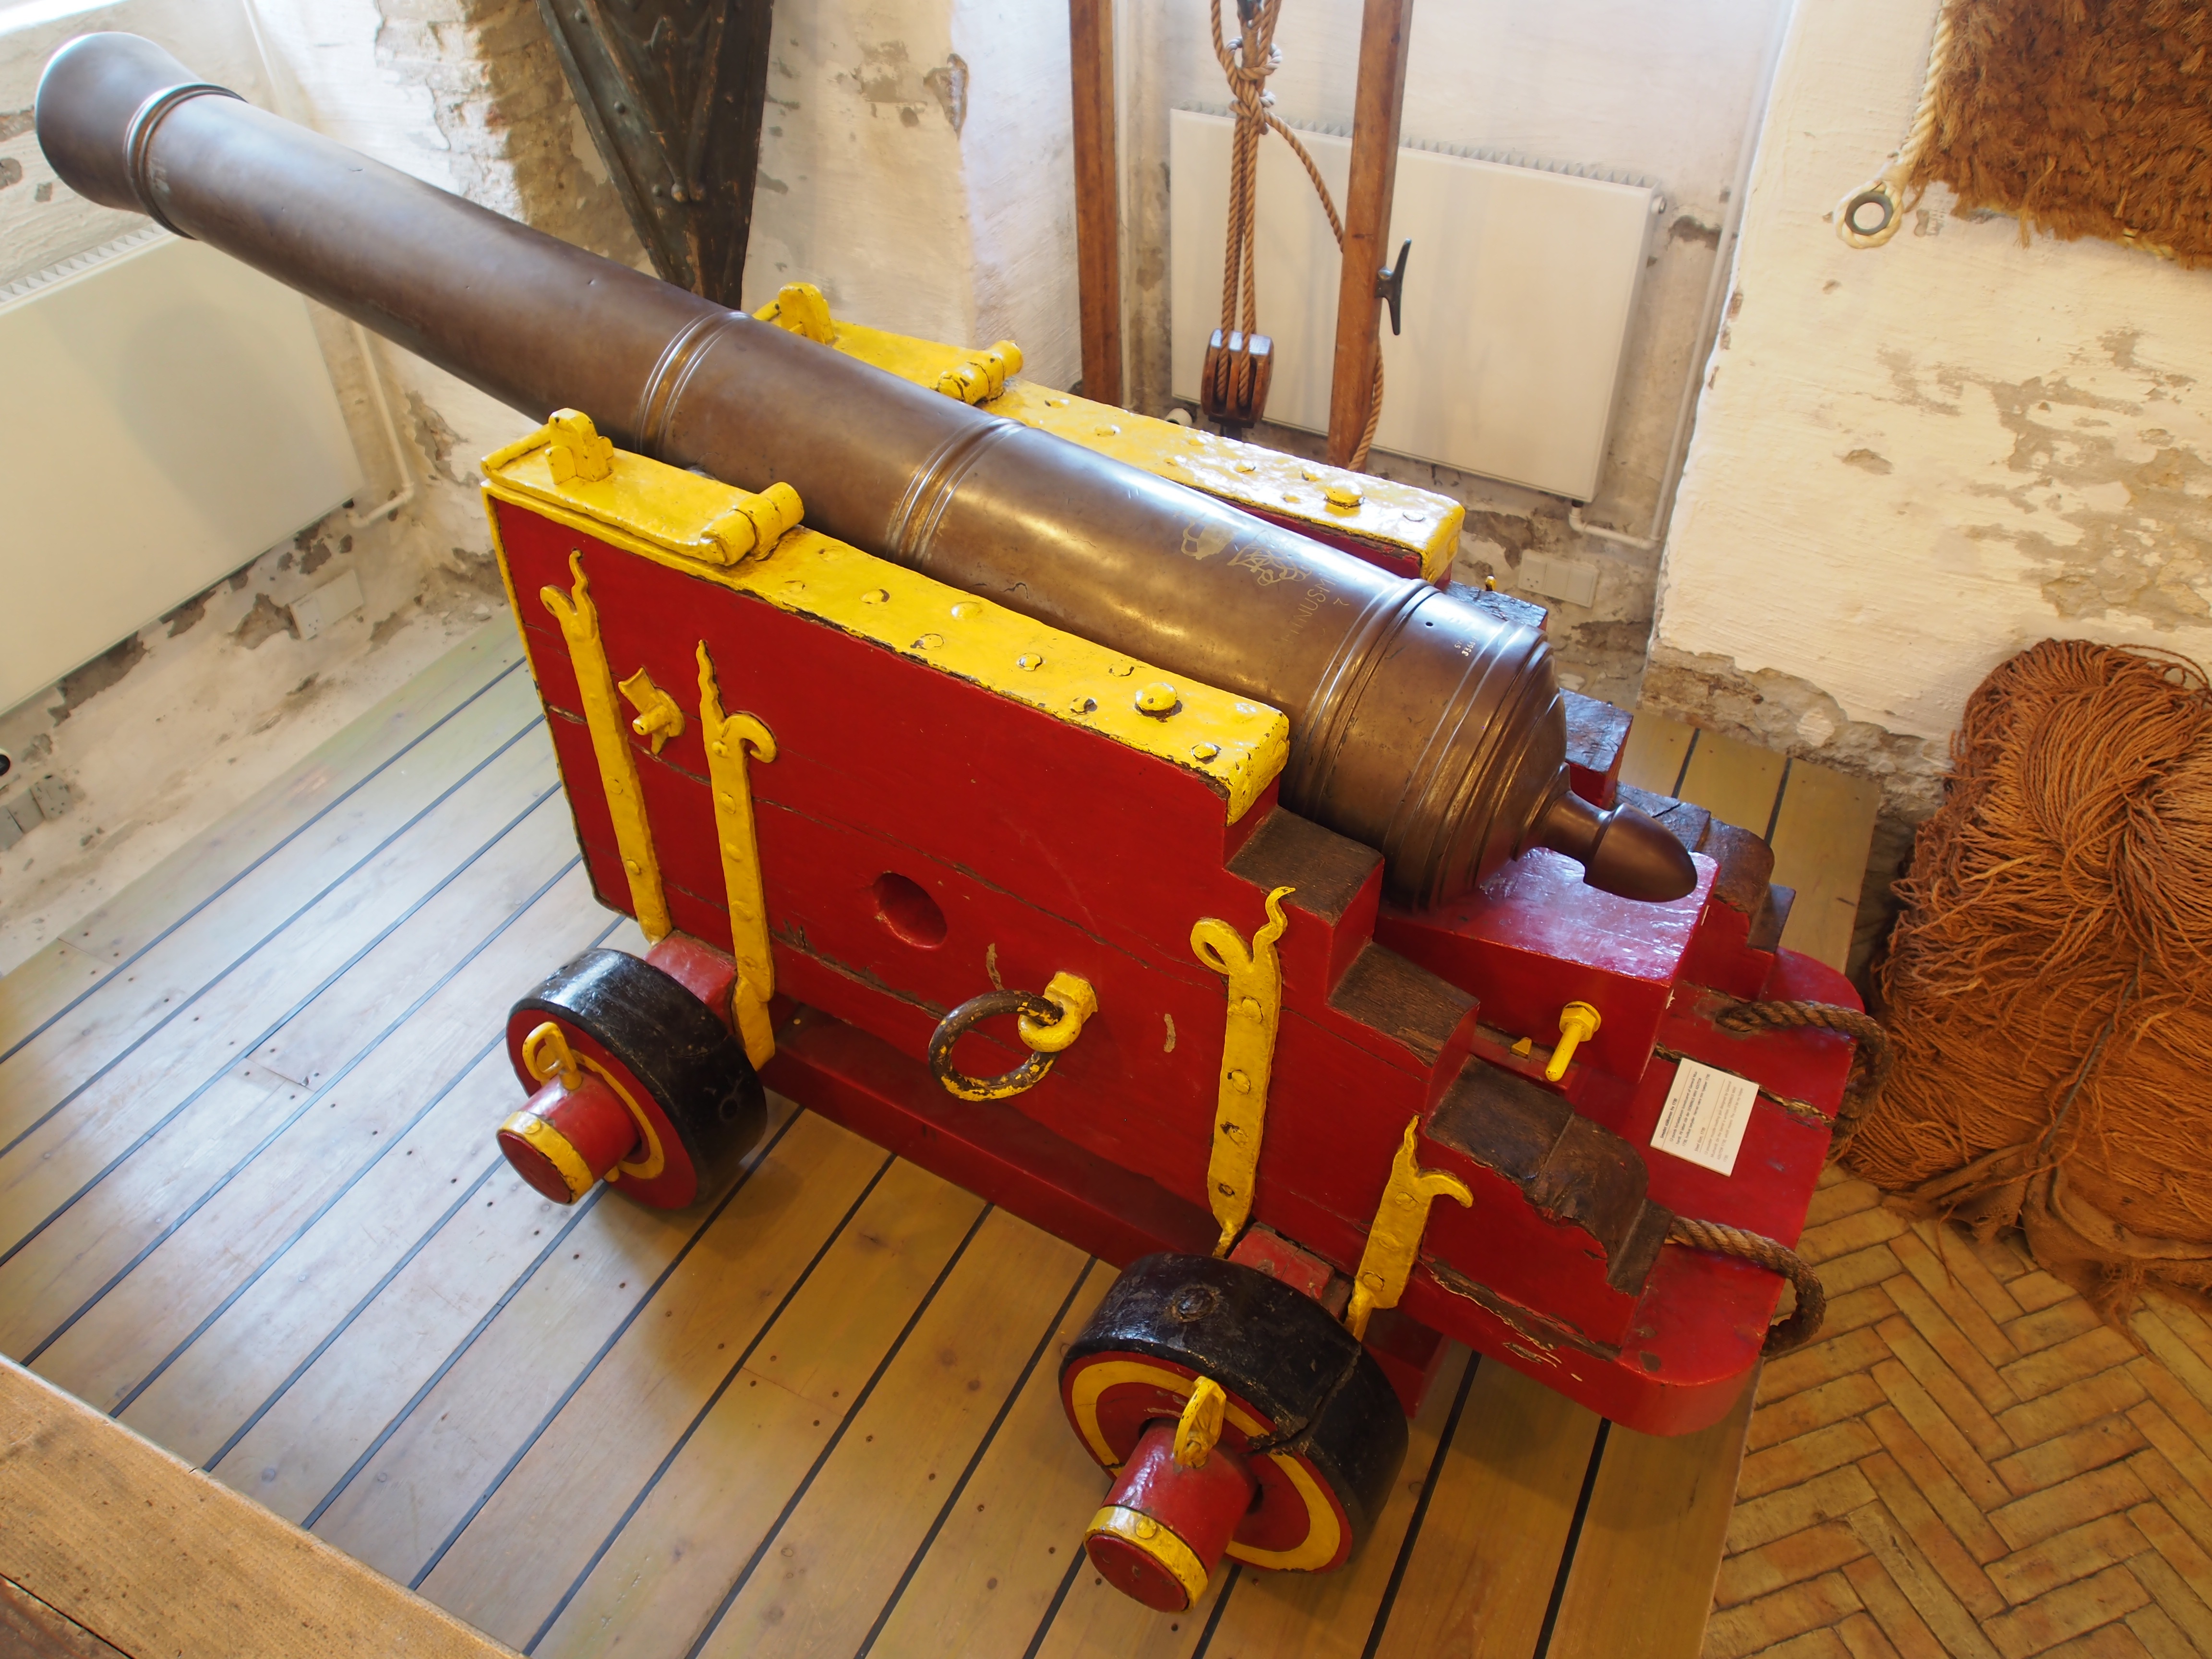
wood, old, steel, vehicle, metal, ancient, machine, mortar, bronze, steam engine, cannon, royal, metallic, artillery, danish, arsenal, man made object, pounder